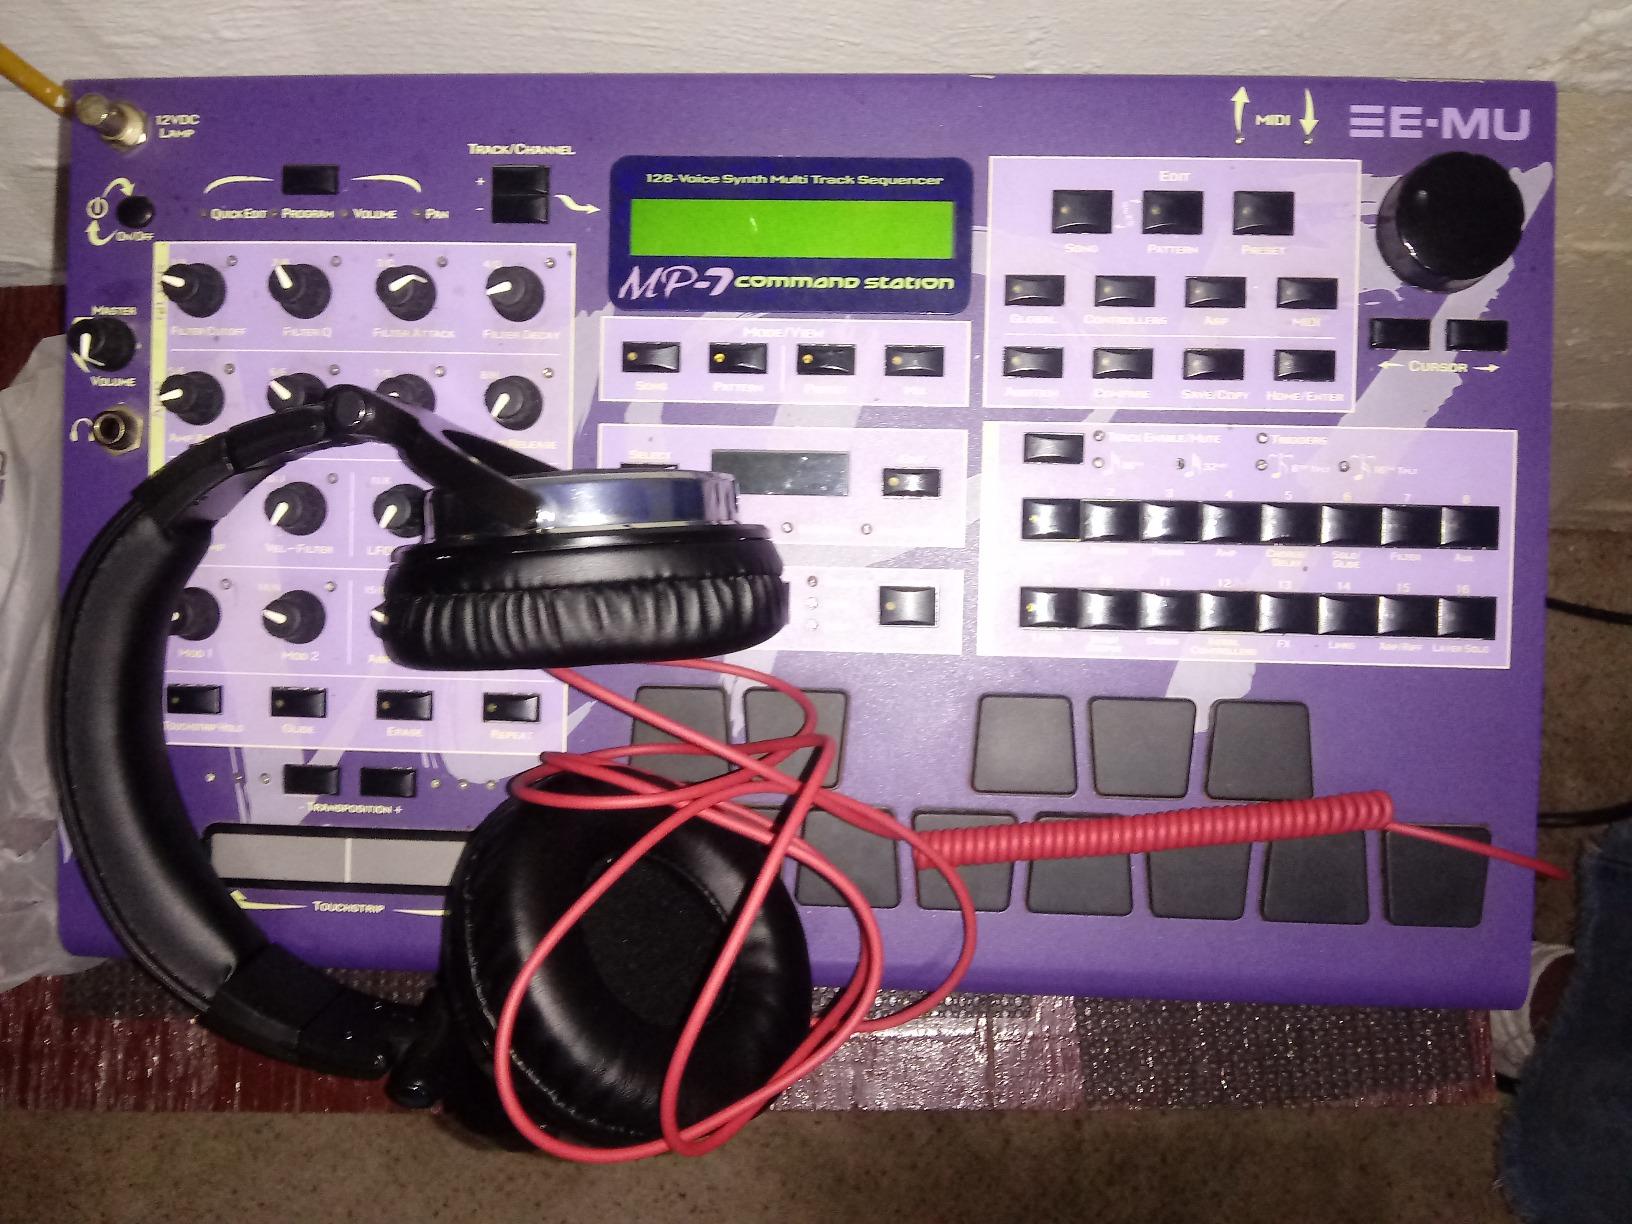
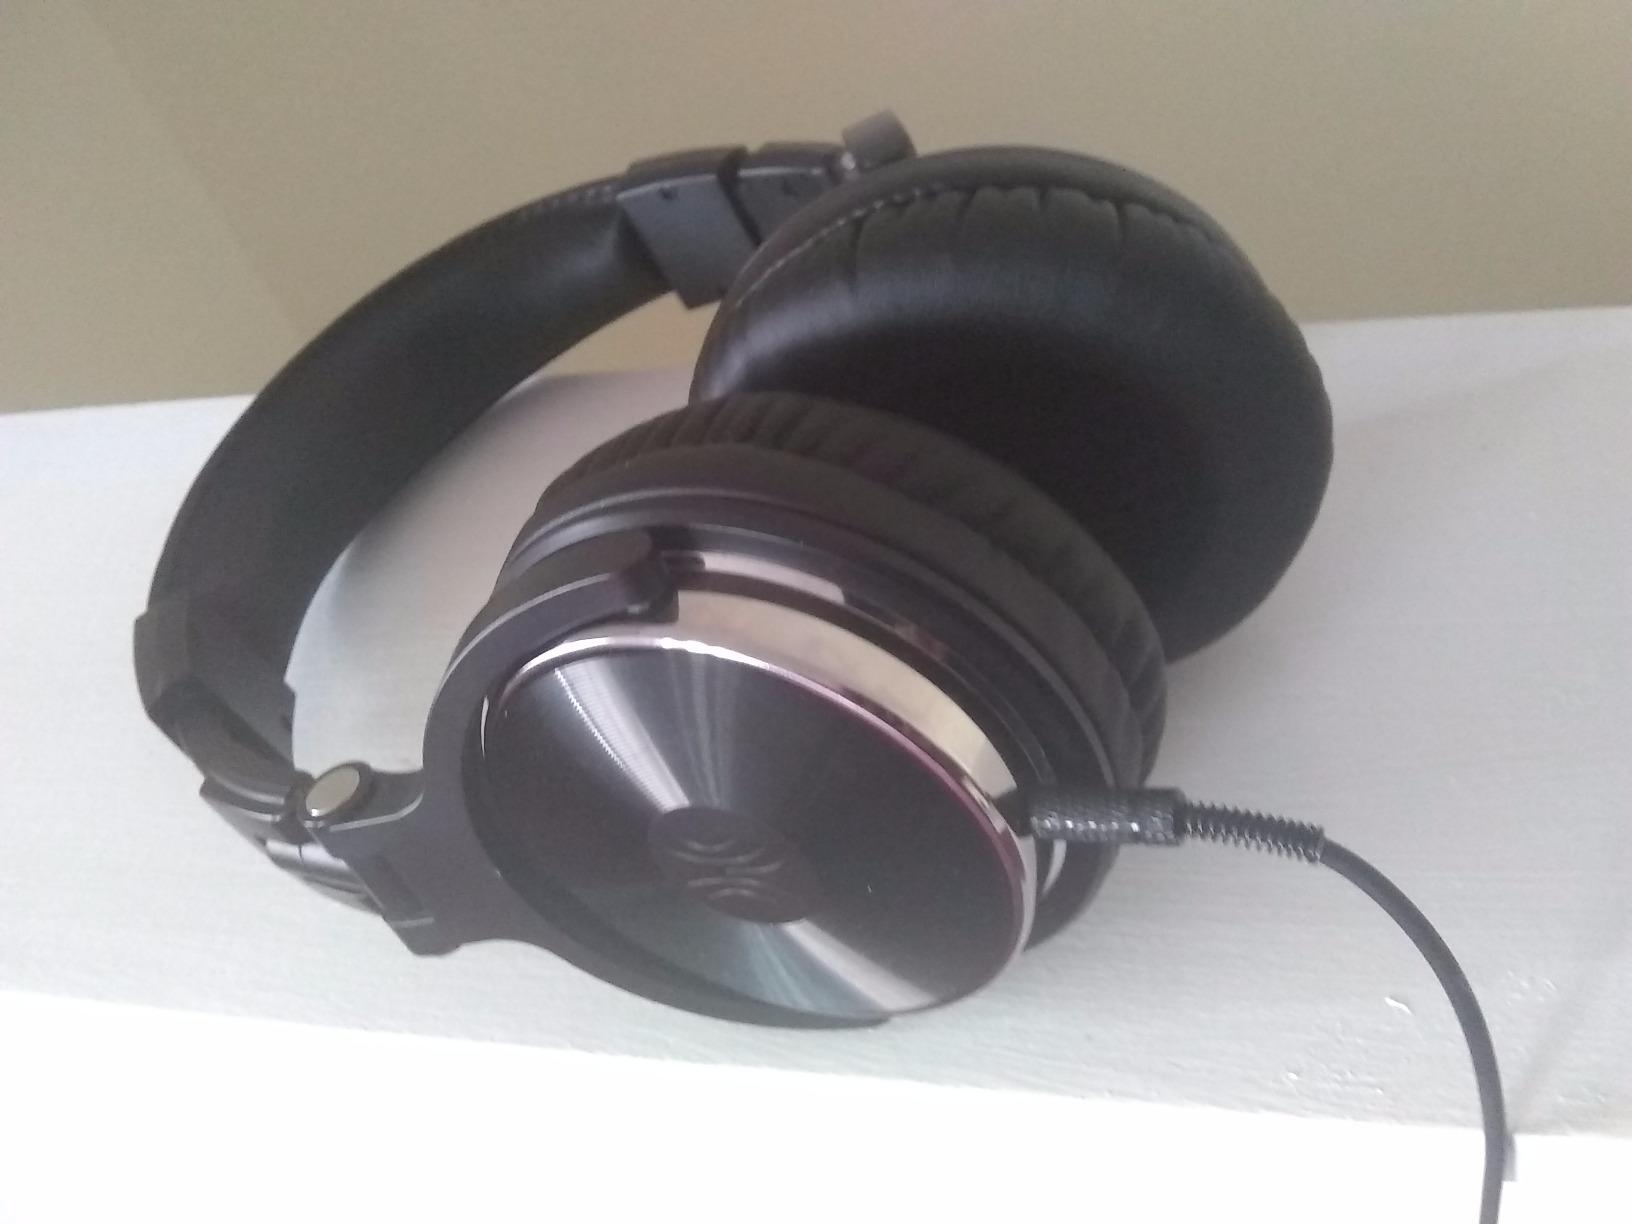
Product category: headphones
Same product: yes